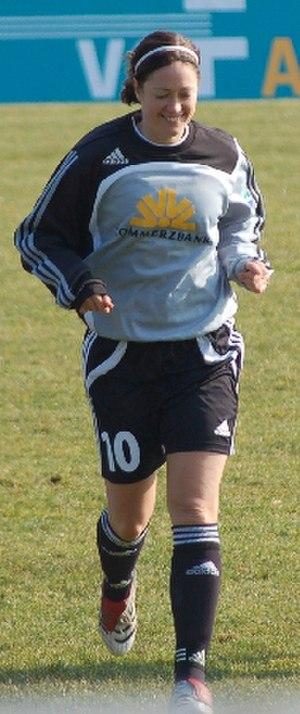
L'équipe d'Allemagne féminine de football est l'équipe nationale qui représente l'Allemagne dans les compétitions majeures de football féminin: la Coupe du monde, les Jeux olympiques, les Championnats d'Europe et l'Algarve Cup. Elle est gérée par la Fédération allemande de football. Son premier match officiel a eu lieu en 1982. Après la réunification allemande, la DFB est restée du côté de l'Allemagne de l'Ouest.